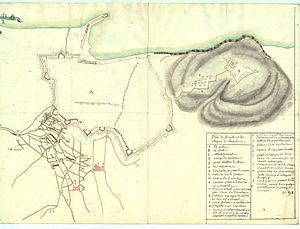
Plan de la ville et des ataques de Barcelone, 1697.
Épisode de la guerre de la Ligue d'Augsbourg, le siège de Barcelone de 1697 se termine par une victoire française sur les Espagnols.